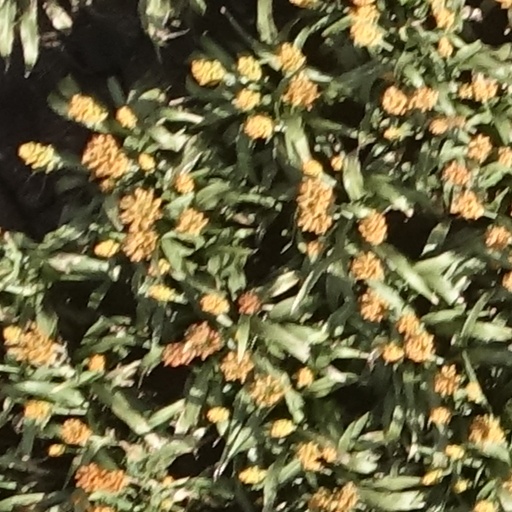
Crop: sorghum